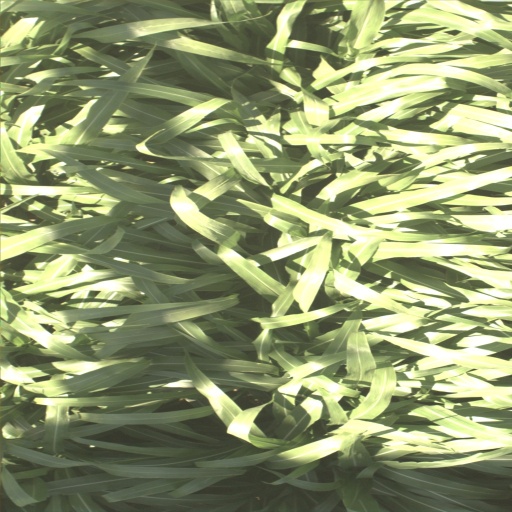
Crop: sorghum